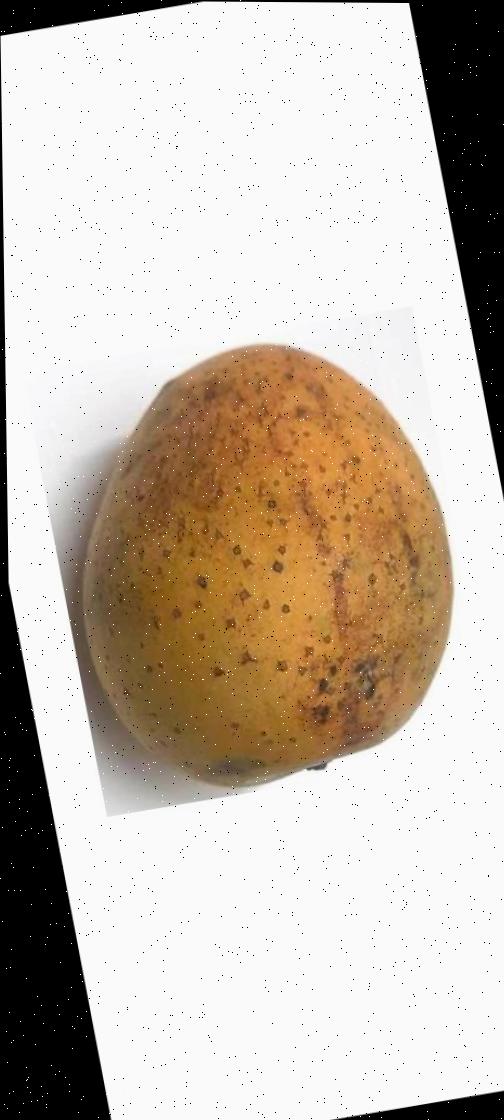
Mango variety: Gourmoti